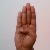
The image shows a hand gesture representing the letter 'B' in Indian Sign Language.